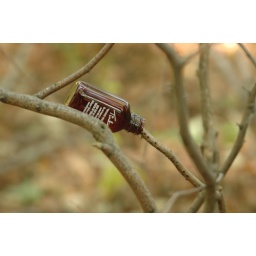
sent bottle of deer pee in tree